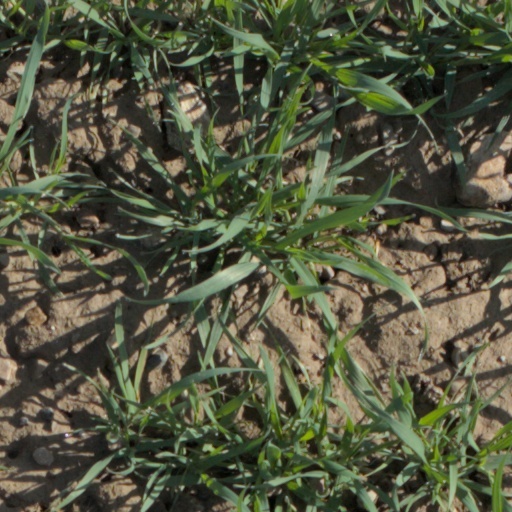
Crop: wheat